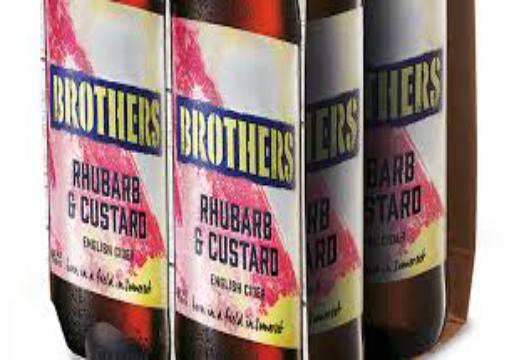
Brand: Brothers Cider
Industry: Food